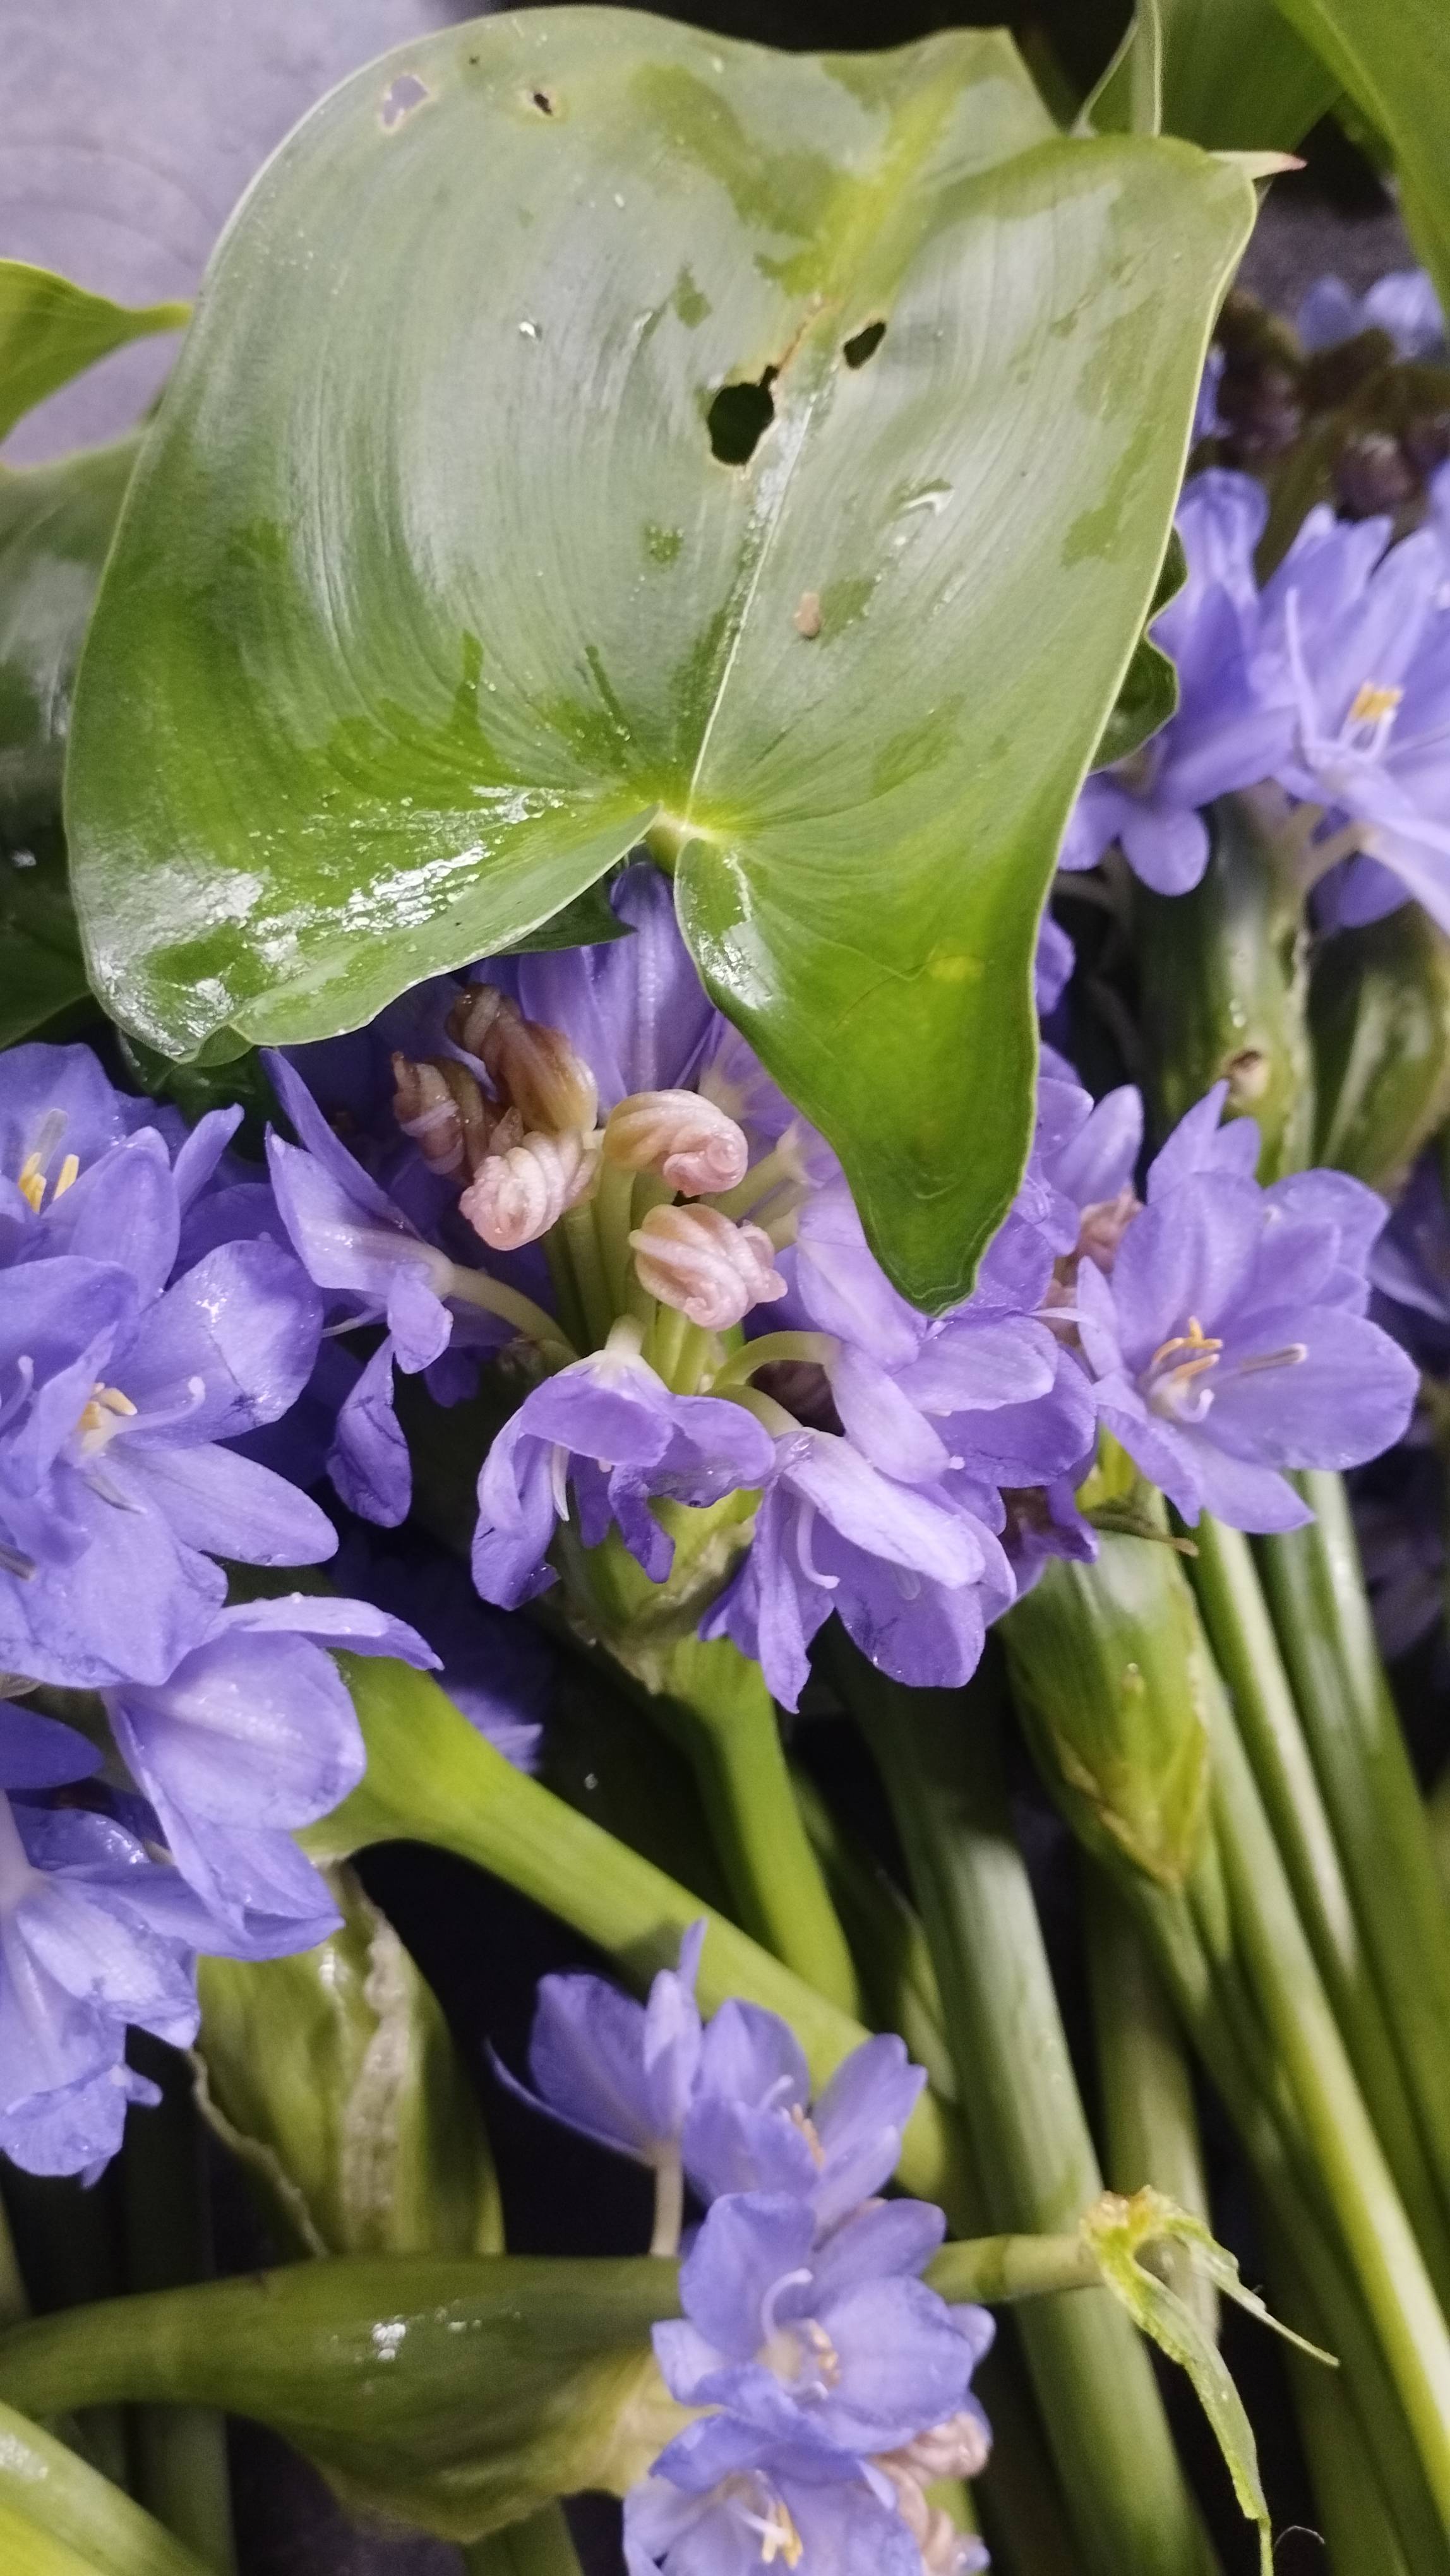
Species: Heartleaf False Pickerelweed (Monochoria korsakowii)